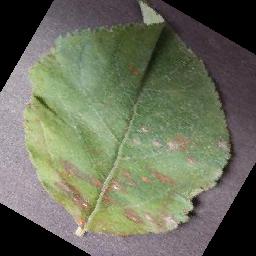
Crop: apple
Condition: cedar_rust